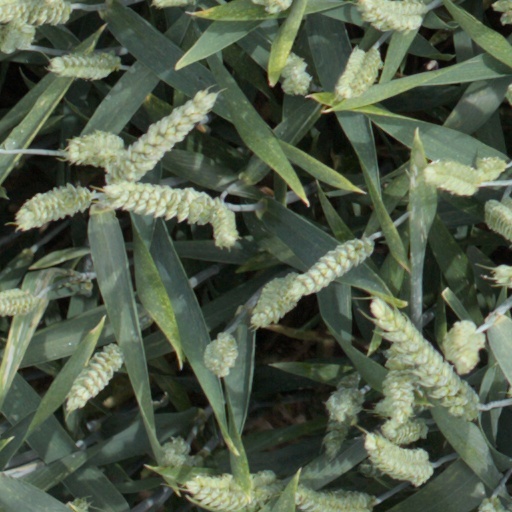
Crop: wheat